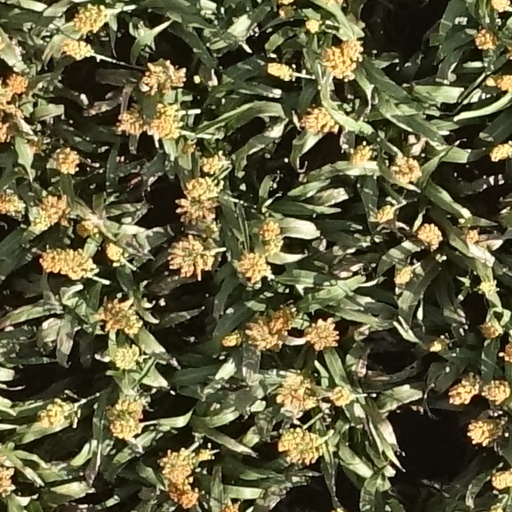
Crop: sorghum